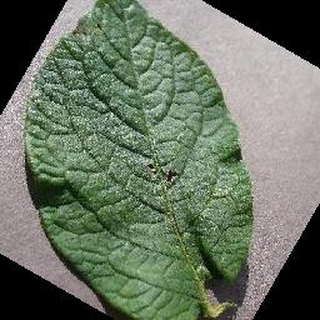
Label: healthy_potato